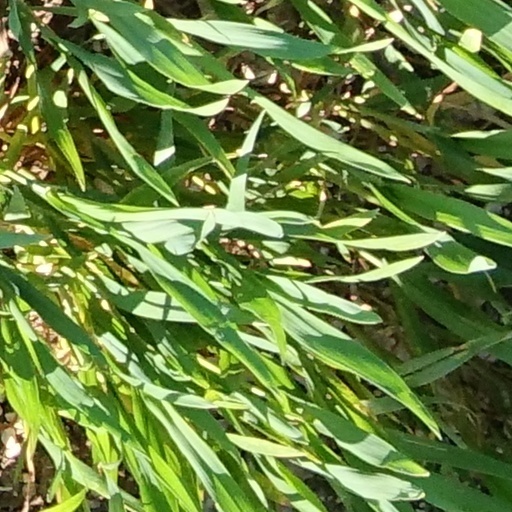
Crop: wheat